Sri Surya Pahar

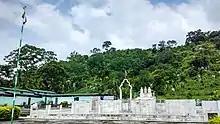
Jain temple

Jainism could not get any remarkable footing in the North-East region of India throughout its long history. Except for the solitary example existing inside the natural caves at Sri Surya Pahar, hardly any other Jain remains have been found so far in the region. It was probably the followers of Rasbhanath whose foot prints are also at Sri Surya Pahar. The iconography of jain images found here is little different near their hands, but are found naked as per jain's traditional iconography.